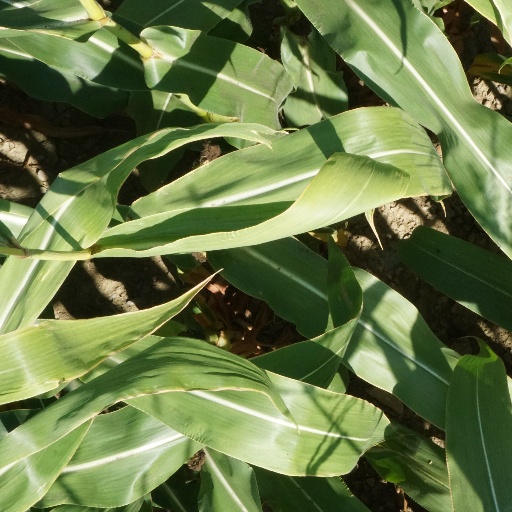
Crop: maize; corn